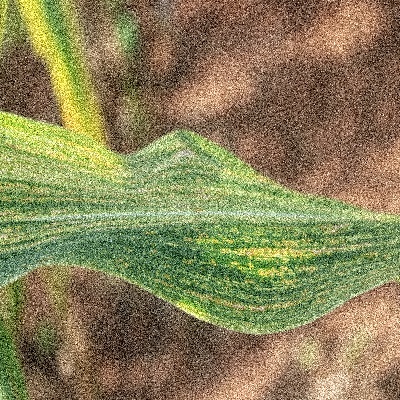
Label: Corn_(Maize)___Maize_Streak_Virus